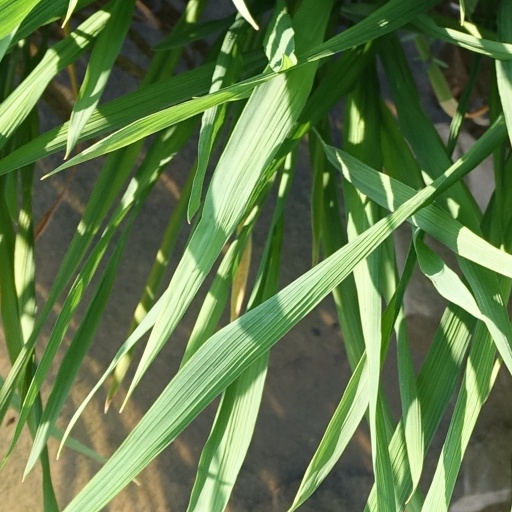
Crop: rice